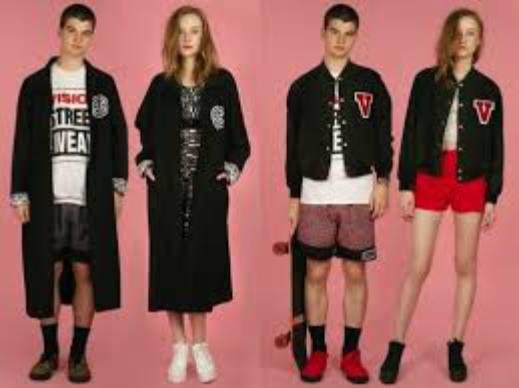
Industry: Clothes